Songnisan National Park

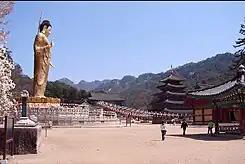
Beopjusa Temple grounds, with a golden statue of Buddha.

According to Korean legend, Songnisan received its name during the period of Silla, when a monk named Jinpyoyulsa passed some farmers on his way up one of the mountains to the Buddhist temple Beopjusa (법주사). The farmers supposedly witnessed their oxen bowing their heads to him out of repentance. This incident inspired them to follow him to the temple to practice Buddhism themselves, and from then on the mountains were called Songnisan, or "mountain to leave the world."